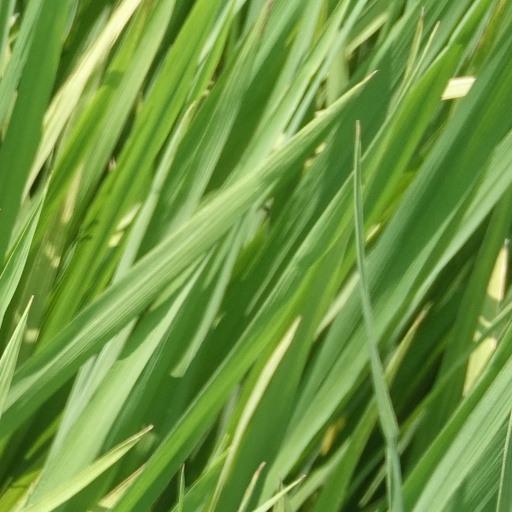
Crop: rice